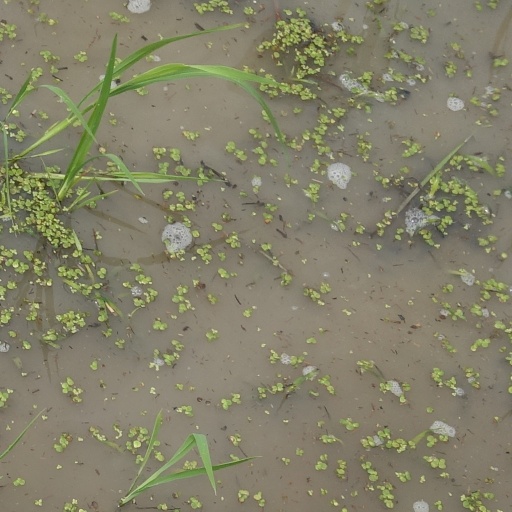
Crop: rice